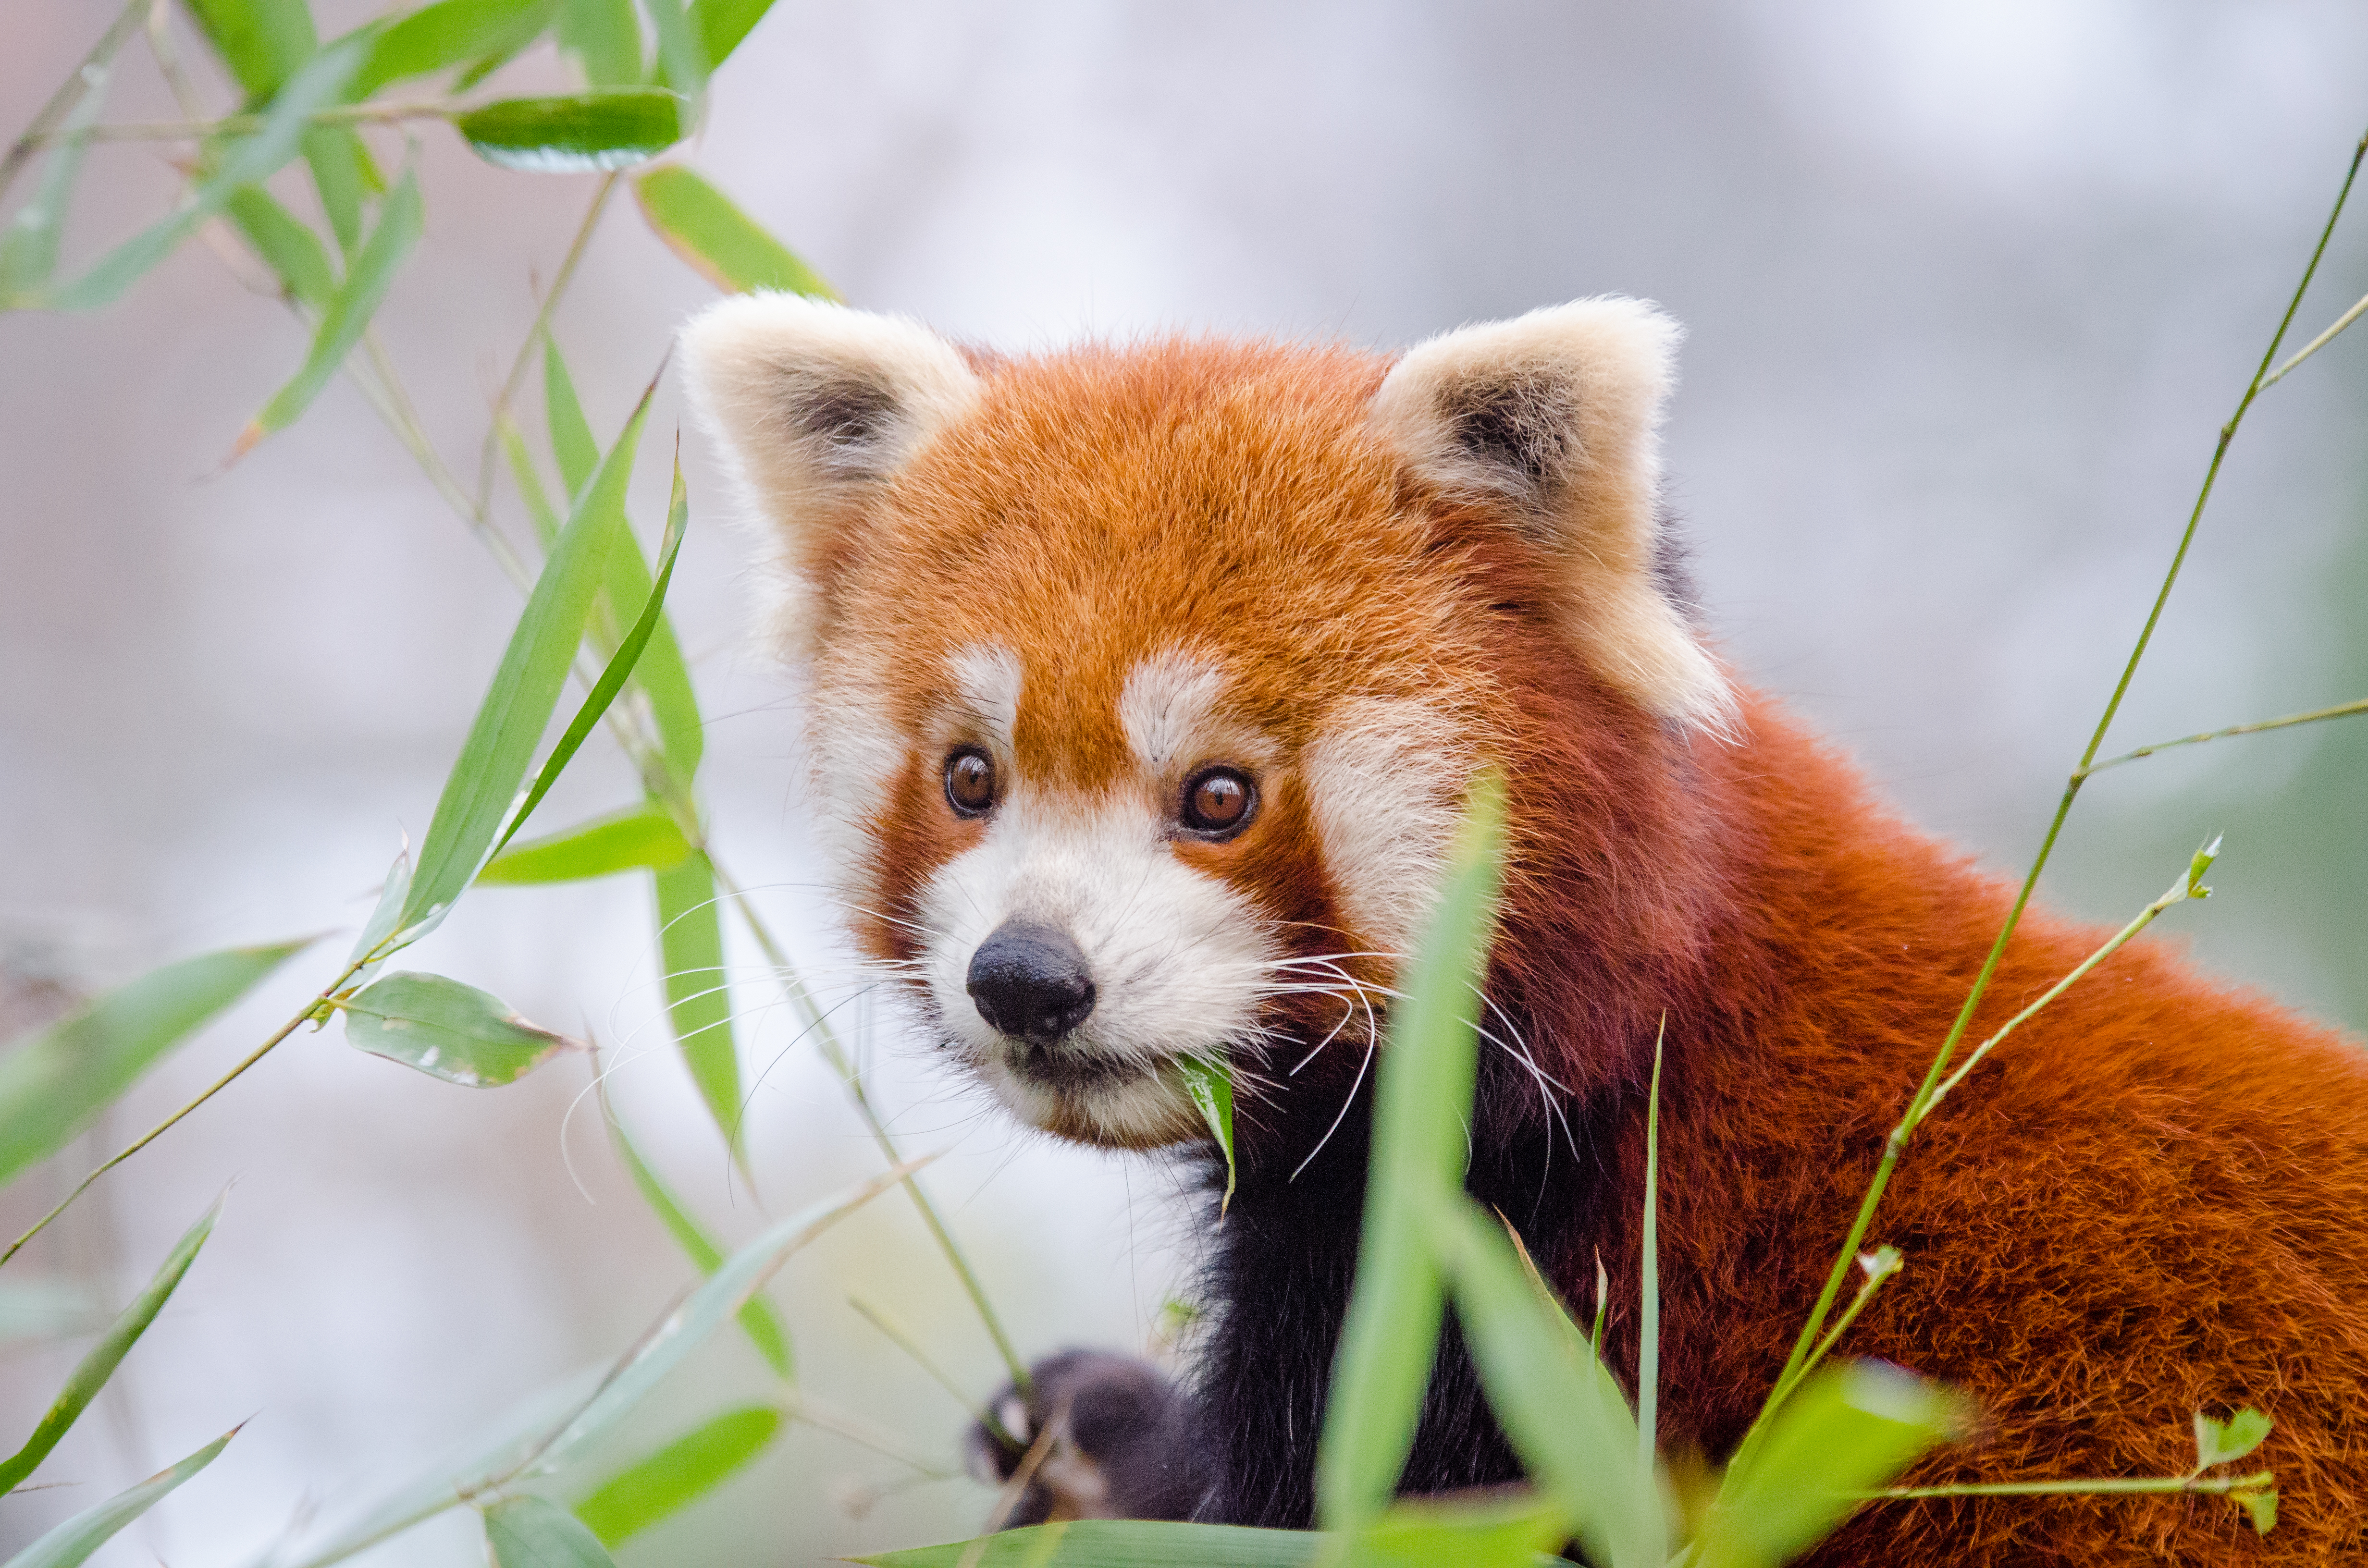
tree, nature, bokeh, blur, field, vintage, sweet, feet, animal, cute, female, wildlife, zoo, fur, orange, young, spring, green, high, red, foot, mammal, nikon, fauna, red panda, panda, 2015, face, nose, whiskers, paw, tail, animals, ears, endangered, vertebrate, germany, deutschland, frhling, natur, paws, tier, depth, iso, ss, depthoffield, fell, grn, gesicht, baum, adorable, bamboo, d7000, roter, kleiner, niedlich, sues, suess, species, bedrohte, tierart, tierpark, weiblich, jungtier, jung, ohren, schwanz, nase, bedroht, ailurus, fulgens, mozilla, firefox, wochenende, weekend, dog breed group